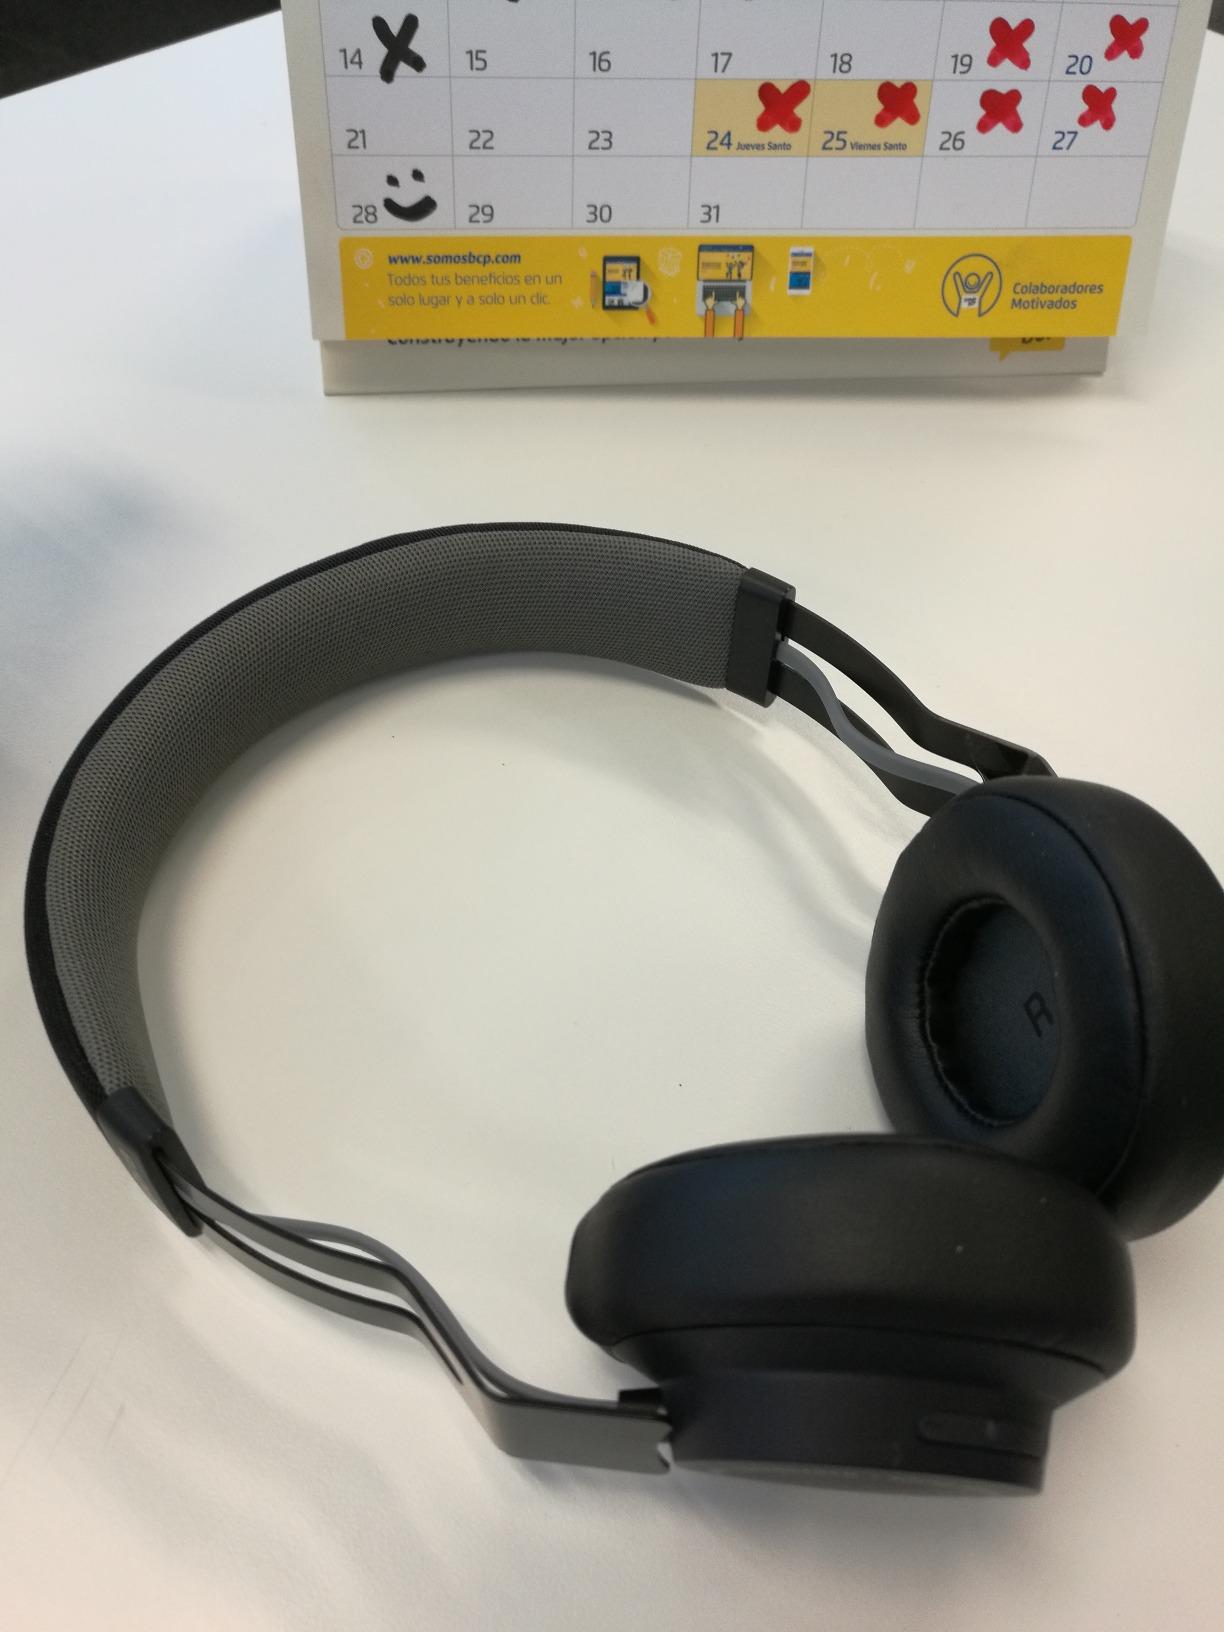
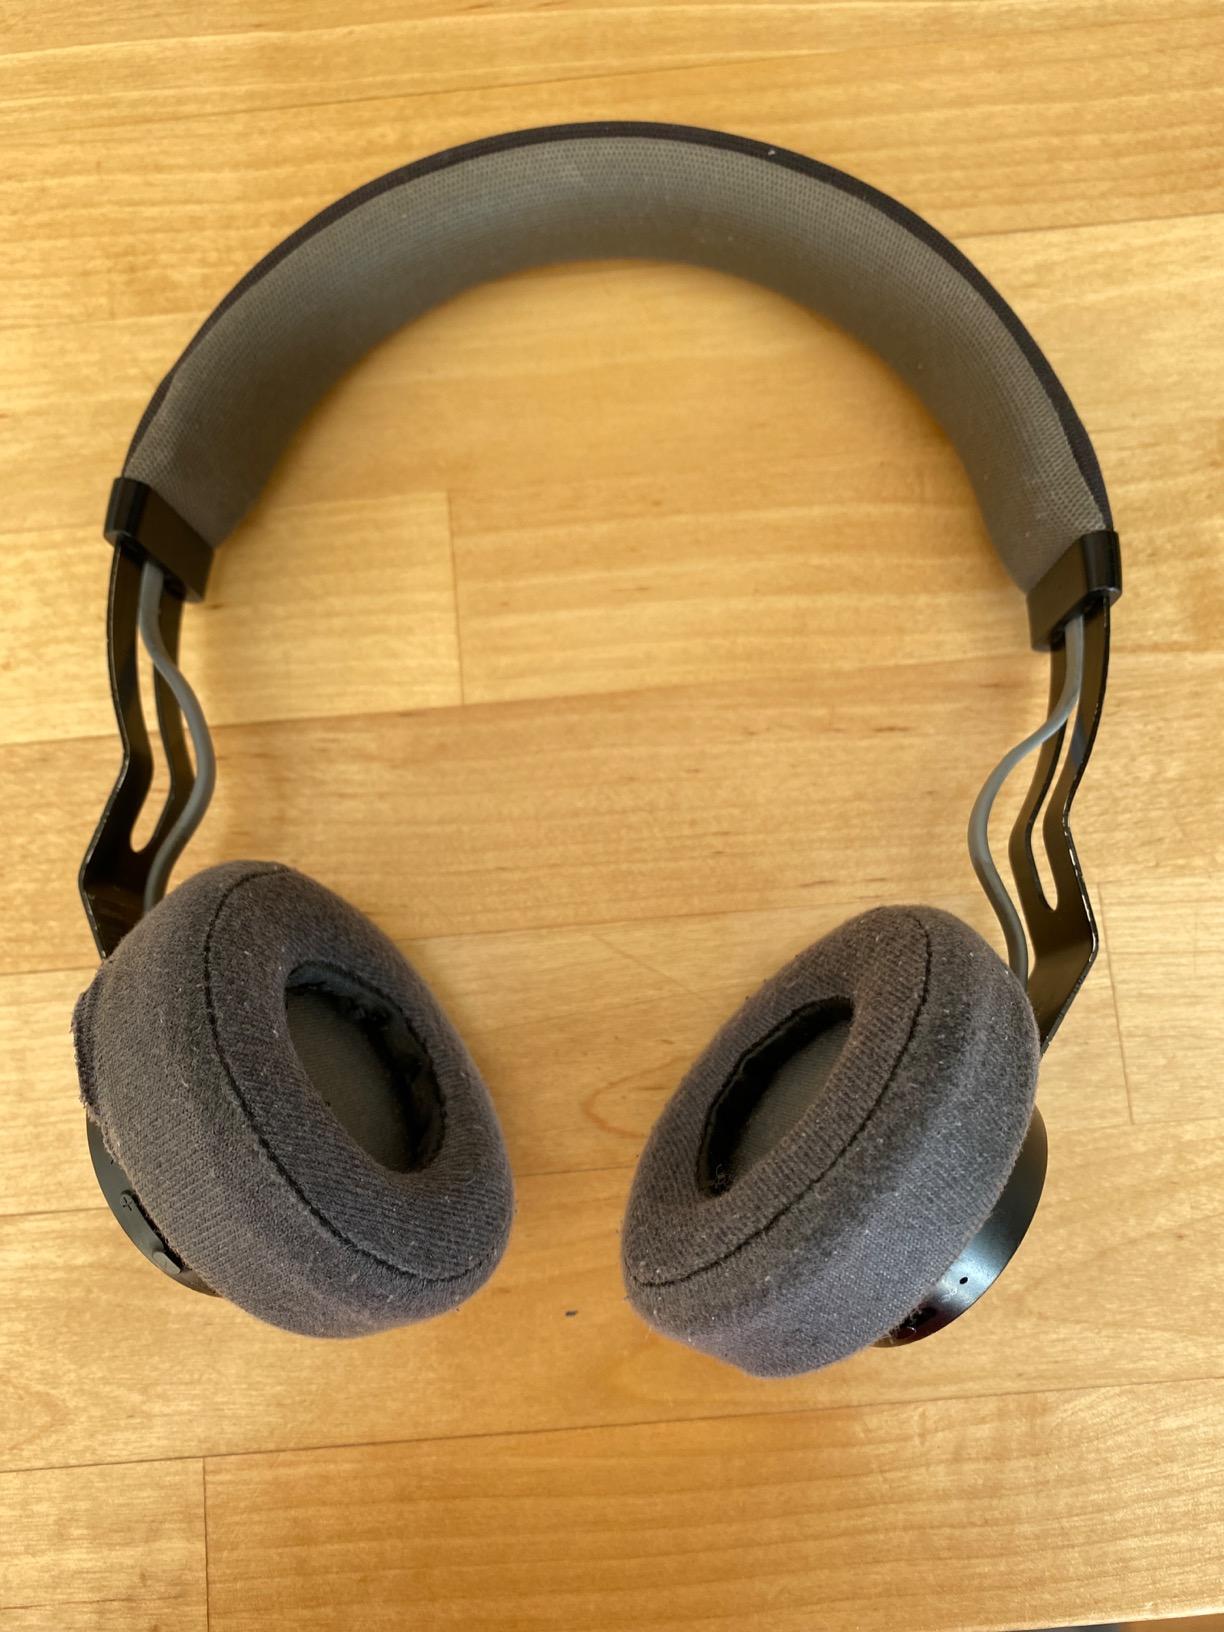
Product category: headphones
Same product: yes